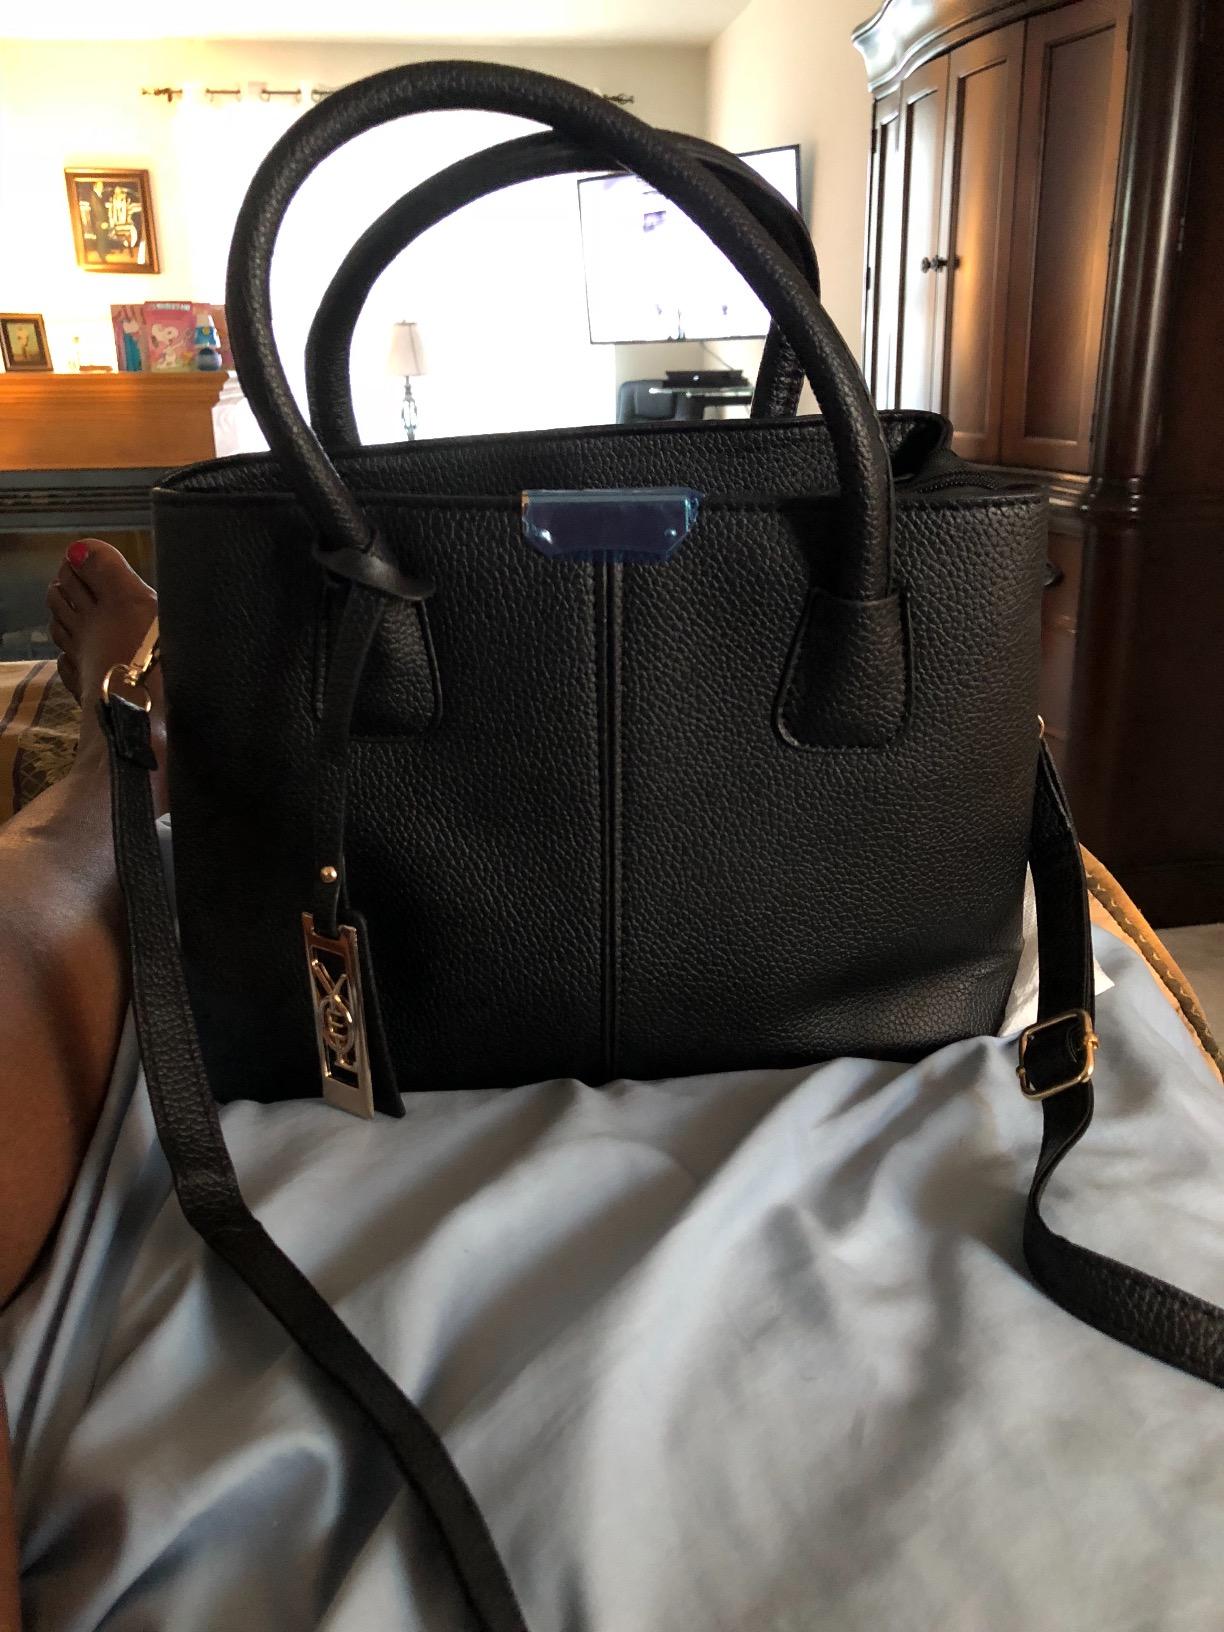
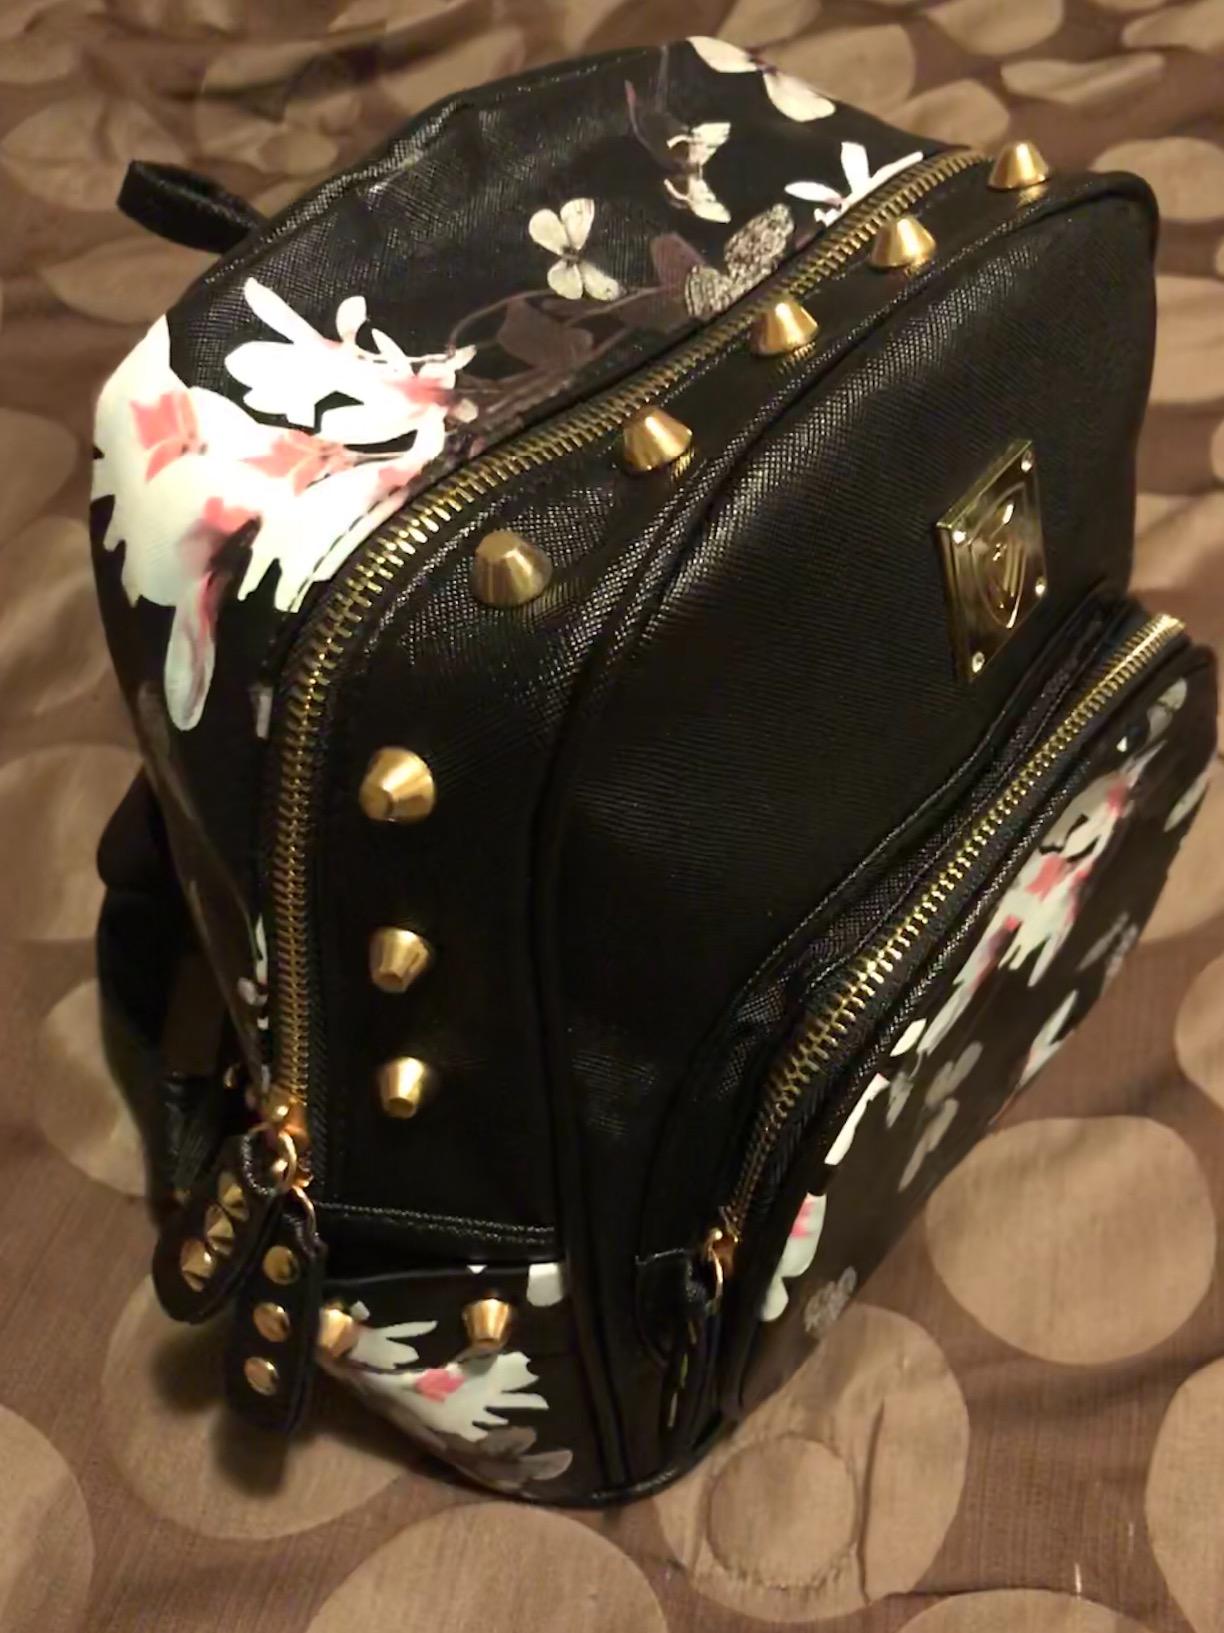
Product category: accessories_handbag
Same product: no